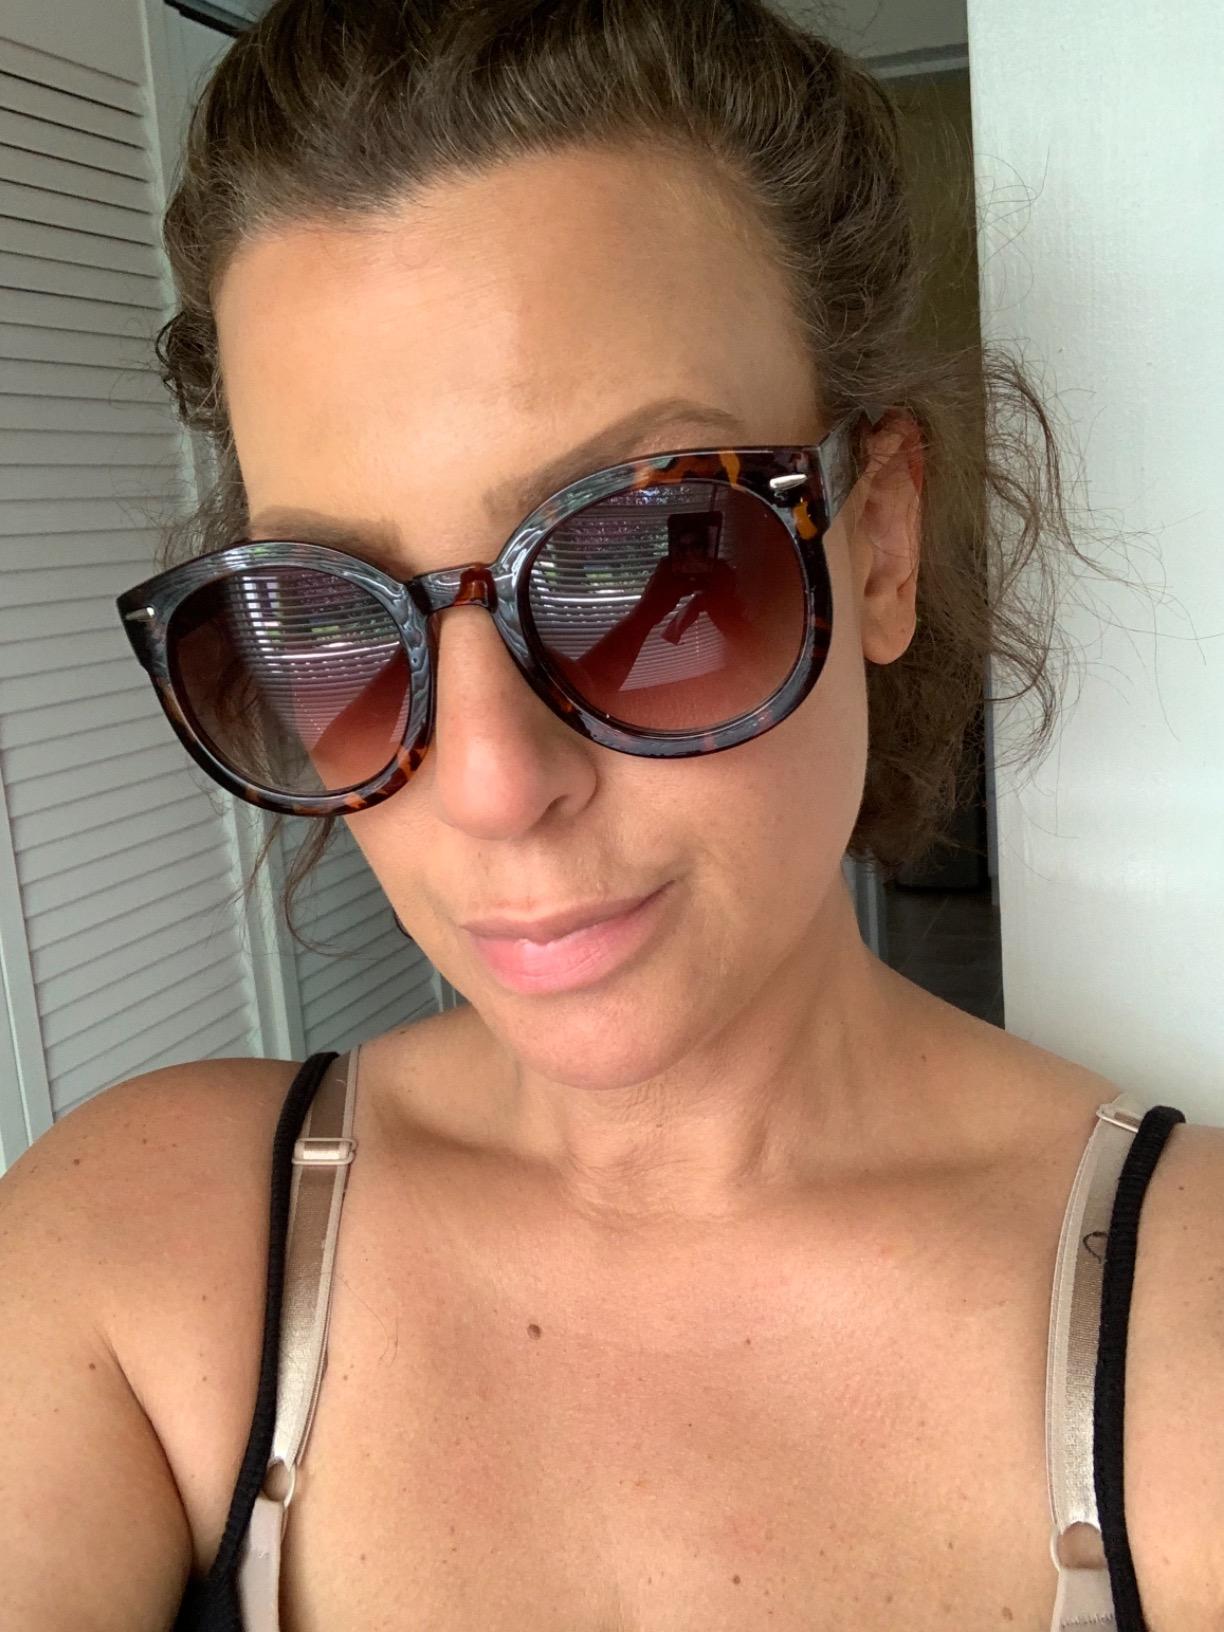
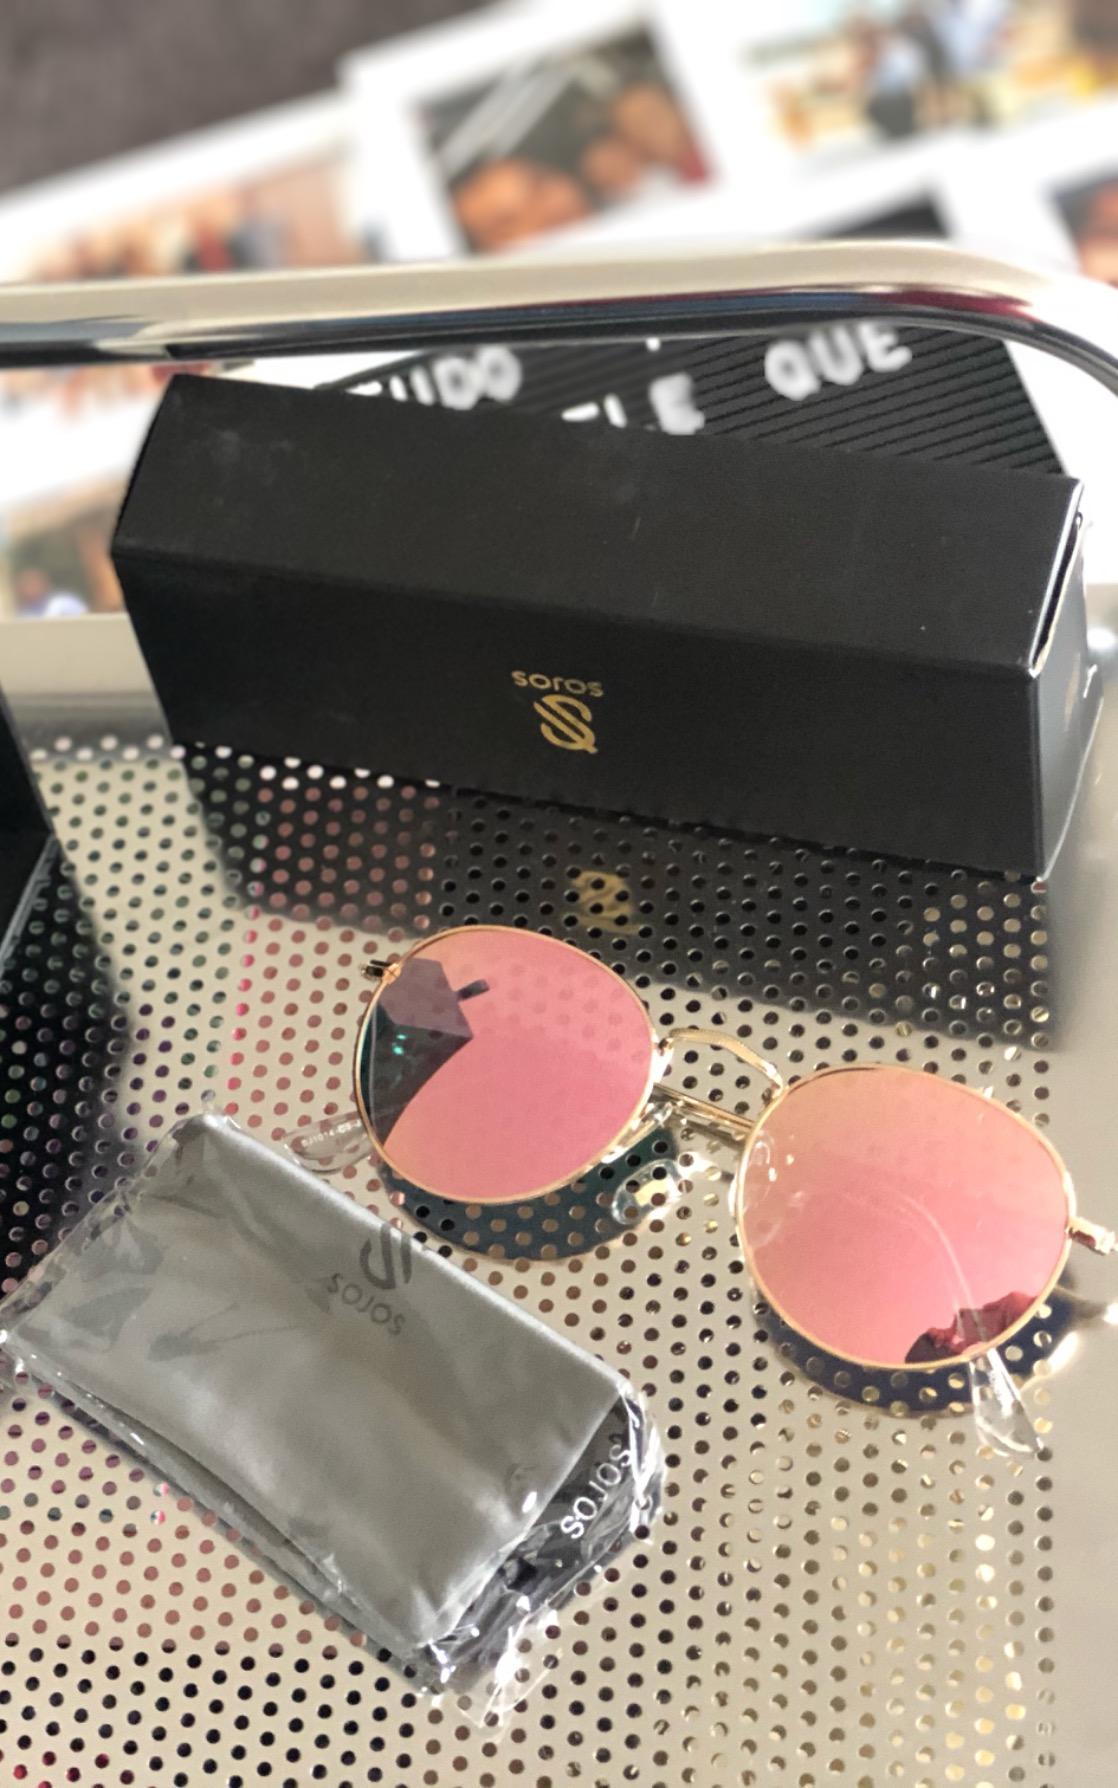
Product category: accessories_sunglasses
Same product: no